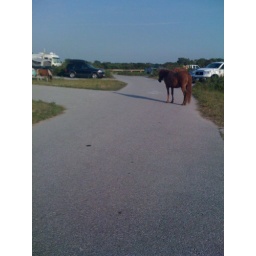
horses near cars